Twomileborris (electoral division)

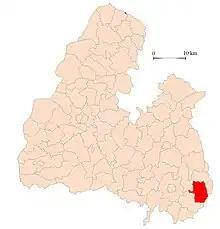
Location and extent of the division

Originally called Burris poor law electoral division, and sometimes called Borrisleigh in the past, this electoral division in County Tipperary in Ireland is now known as Twomileborris.